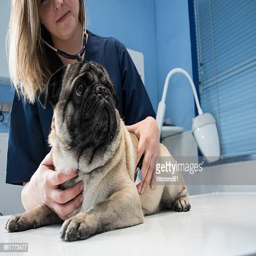
veterinarian checking a dog with stethoscope in a veterinary clinic